Mikheil Saakashvili

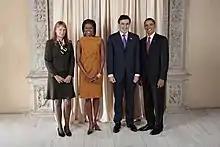
Sandra Roelofs, Michelle Obama, Mikheil Saakashvili and Barack Obama in 2009

On 22 February 2008, Saakashvili held an official meeting with the President of Russia Vladimir Putin, in his residence in Novo-Ogaryovo. The presidents discussed the issues of aviation regulations between the two countries. This was Putin's last meeting in his second term as the President of Russia, being succeeded by Dimitry Medvedev shortly thereafter.